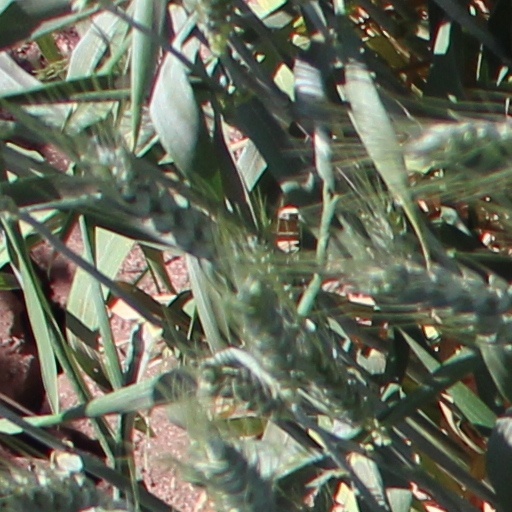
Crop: wheat